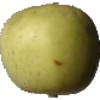
Label: Apple Golden 3